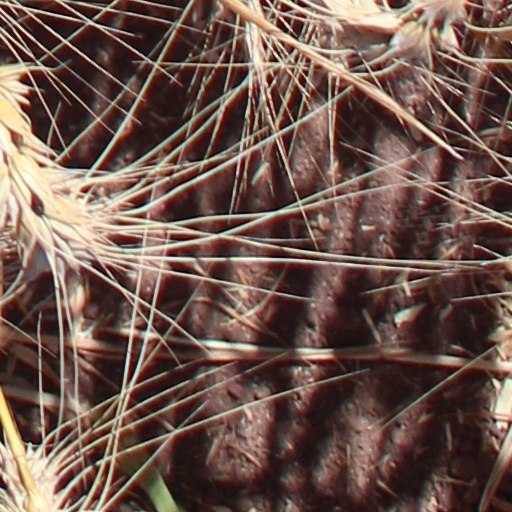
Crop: wheat